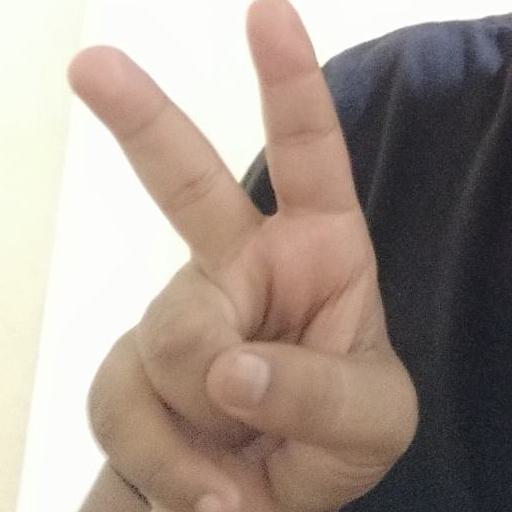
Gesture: peace